Dara Ó Briain: School of Hard Sums

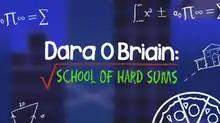

Dara Ó Briain: School of Hard Sums was a British comedy game show about the subject of mathematics, based on the Japanese show "Comaneci University Mathematics". The programme was broadcast on Dave, was presented by Dara Ó Briain, and starred Marcus du Sautoy. Each episode was themed and Ó Briain, along with a guest or guests, attempted to solve various conundrums set by du Sautoy. At the end of each episode, Ó Briain set homework questions for viewers; the answers could be checked on the show's website.